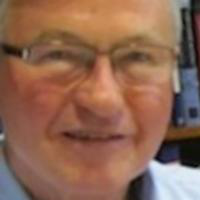
Age group: age 56-65